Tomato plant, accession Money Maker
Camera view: tilt-top (135 deg); turntable rotation: 240 degrees
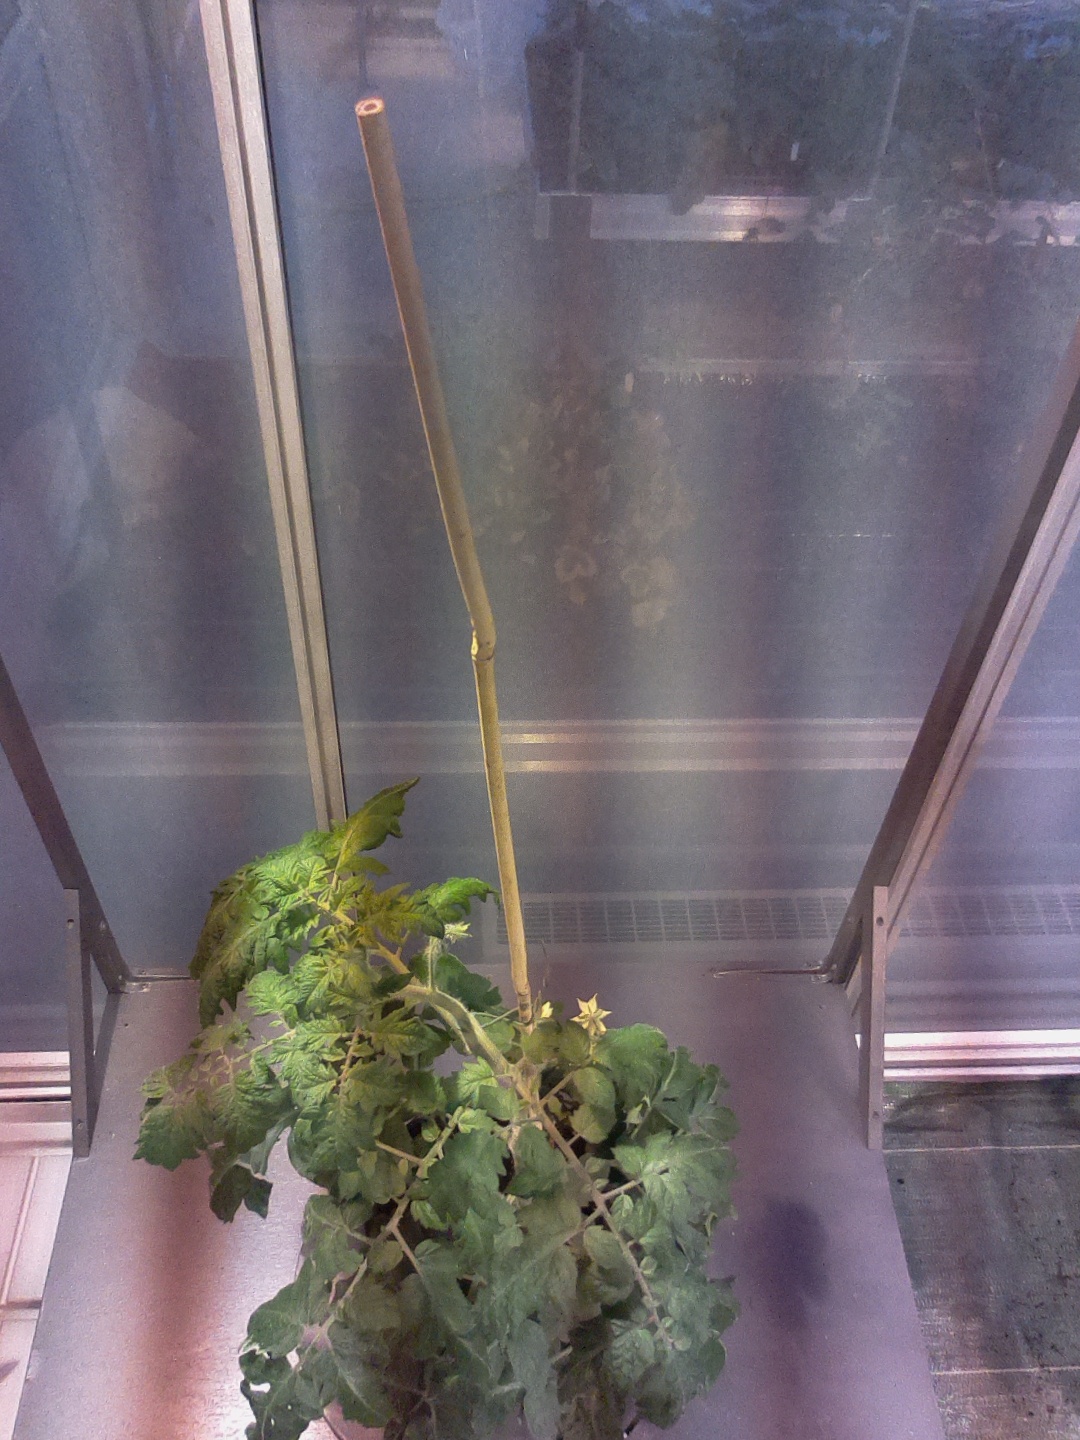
BBCH growth stage 65: Full flowering, 50%-60% of flowers open, first petals falling